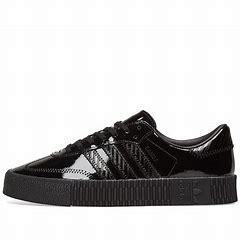
Brand: Adidas
Model: Sambarose